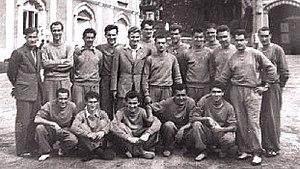
Image de l'équipe de France Olympique de football en 1948 qui se composait de Bernard Bienvenu, Marius Coalu, René Courbin, René Hebinger, Joseph Heckel, Raymond Krug, Jean Paluch, René Persillon, Gabriel Robert, Christian Rouellé, Guy Rouxel, André Strappe, R.Bottini, Gustave Ducousso, Lazare Gianessi, Hacène Hamoutène, Jean Lanfranchi, François Merurio, Guy Rabstejnek, Lucien Schaeffer en stage de préparation à Reims, avant les jeux olympiques.
L'équipe de France olympique de football représente la France dans les compétitions de football liées aux Jeux olympiques d'été, où sont conviés les joueurs de moins de 23 ans. Le format a beaucoup changé au cours des années d'existence de la compétition suite aux conflits entre la FIFA et le CIO et au statut d'amateurisme auparavant nécessaire aux compétitions olympiques. Avant 1984, la compétition était interdite aux professionnels : profitant de cette règle, de nombreux pays du bloc de l'Est notamment, ont aligné des équipes amateurs très compétitives au détriment de celles de l'Europe de l'Ouest dont la France où le statut professionnel était acquis depuis longtemps. De 1984 à 1988, la compétition est ouverte aux joueurs professionnels n'ayant pas disputé de Coupe du monde. Depuis 1988, seuls les joueurs de moins de 23 ans peuvent disputer des rencontres olympiques.
Gabriel Robert, dit Gaby Robert, est un footballeur et entraîneur français né le 5 mars 1920 à Belcodène et mort le 15 mai 2003 à Hyères.
Lazare Gianessi est un footballeur français, né le 9 novembre 1925 à Aniche et mort le 11 août 2009 à Concarneau. Ce joueur d'origine italienne a évolué comme défenseur dans les années 1950. Comptant 14 sélections avec l'équipe de France, il fût notamment sélectionné pour disputer la Coupe du monde 1954 en Suisse.
Voici les effectifs des sélections qui concourent pour l'épreuve de football aux Jeux olympiques d'été de 1948, à Londres.
Hacène Hamoutène surnommé Hassan chicoulat est un footballeur et entraîneur français puis algérien. Il fut sélectionné aux JO 1948, sans pourtant jouer un match.
Le tournoi de football des Jeux olympiques de 1948, organisés à Londres comme en 1908, est la onzième édition d’une épreuve de football lors de Jeux olympiques ; il ne s’agit cependant que de la neuvième à être reconnue par le CIO et la septième par la FIFA. La compétition, uniquement masculine, se déroule du 26 juillet au 13 août 1948 et est organisé par la Comité olympique britannique ainsi que par le Fédération anglaise de football. Les matchs, tous à élimination directe, sont joués dans onze stades à Londres, Portsmouth et Brighton. Dans le contexte de l'Après-guerre, à la suite de la Seconde Guerre mondiale, aucune installation sportive nouvelle n’est construite pour ces Jeux qui se déroulent dans une ville fortement touchée par le Blitz et en pleine reconstruction.
L'histoire du football en Afrique française du Nord est étroitement liée à celui du football français. Lorsque le football fit son apparition en France durant l'année 1872, celui-ci apparut à son tour naturellement vers l'année 1894 en Afrique du Nord, région du monde soumise à l'autorité française. Le football s'y développa donc progressivement durant plus d'un demi-siècle avec la création d'un grand nombre de clubs mais aussi d'organismes qui régirent sa pratique lors de compétitions départementales et inter-régionales. Puis il vit sa fin au cours l'année 1962 date de l'indépendance de l'Algérie, dernier territoire nord-africain qui se défit de l'autorité française et qui vit donc la fin du football d'époque coloniale en Afrique française du Nord